Robertson ministry (1875–1877)

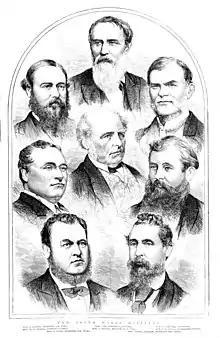
Third Robertson ministry 1875

Ministers are members of the Legislative Assembly unless otherwise noted.